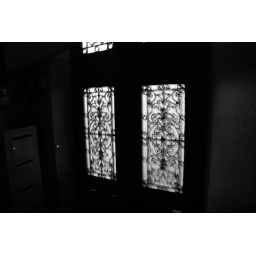
These are the doors of the building where I stayed. Everyone seems to have these big beautiful doors in France ...